Wharves in Wellington Harbour

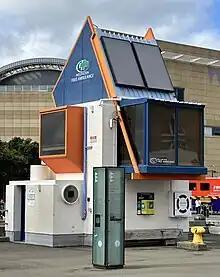
Link span building by Roger Walker at Taranaki Street Wharf

Wellington Harbour's first wharves were privately owned, built by businessmen to facilitate movement of goods from ships to warehouses and shops. Goods were transhipped from deep-sea vessels to lighters and then to the shore. The names of these early private wharves changed as their ownership changed: for example, Hickson's wharf was also known as Ridgway's Wharf, Wills' Wharf and Houghton's Wharf.